Mel Leavitt

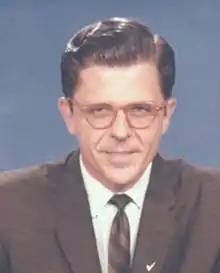
Broadcast journalist

Mel Leavitt (né Mahlon Tirre Leavitt) was a local historian and broadcast journalist that served the New Orleans, Louisiana, market from 1949 until near the time of his death in 1997 at age 70. His 35-year broadcast career was primarily at WDSU-TV, a New Orleans television station. He was the first broadcaster of U.S. Senate Hearings, specifically the Kefauver Hearings, for which he earned the Raytheon Award.